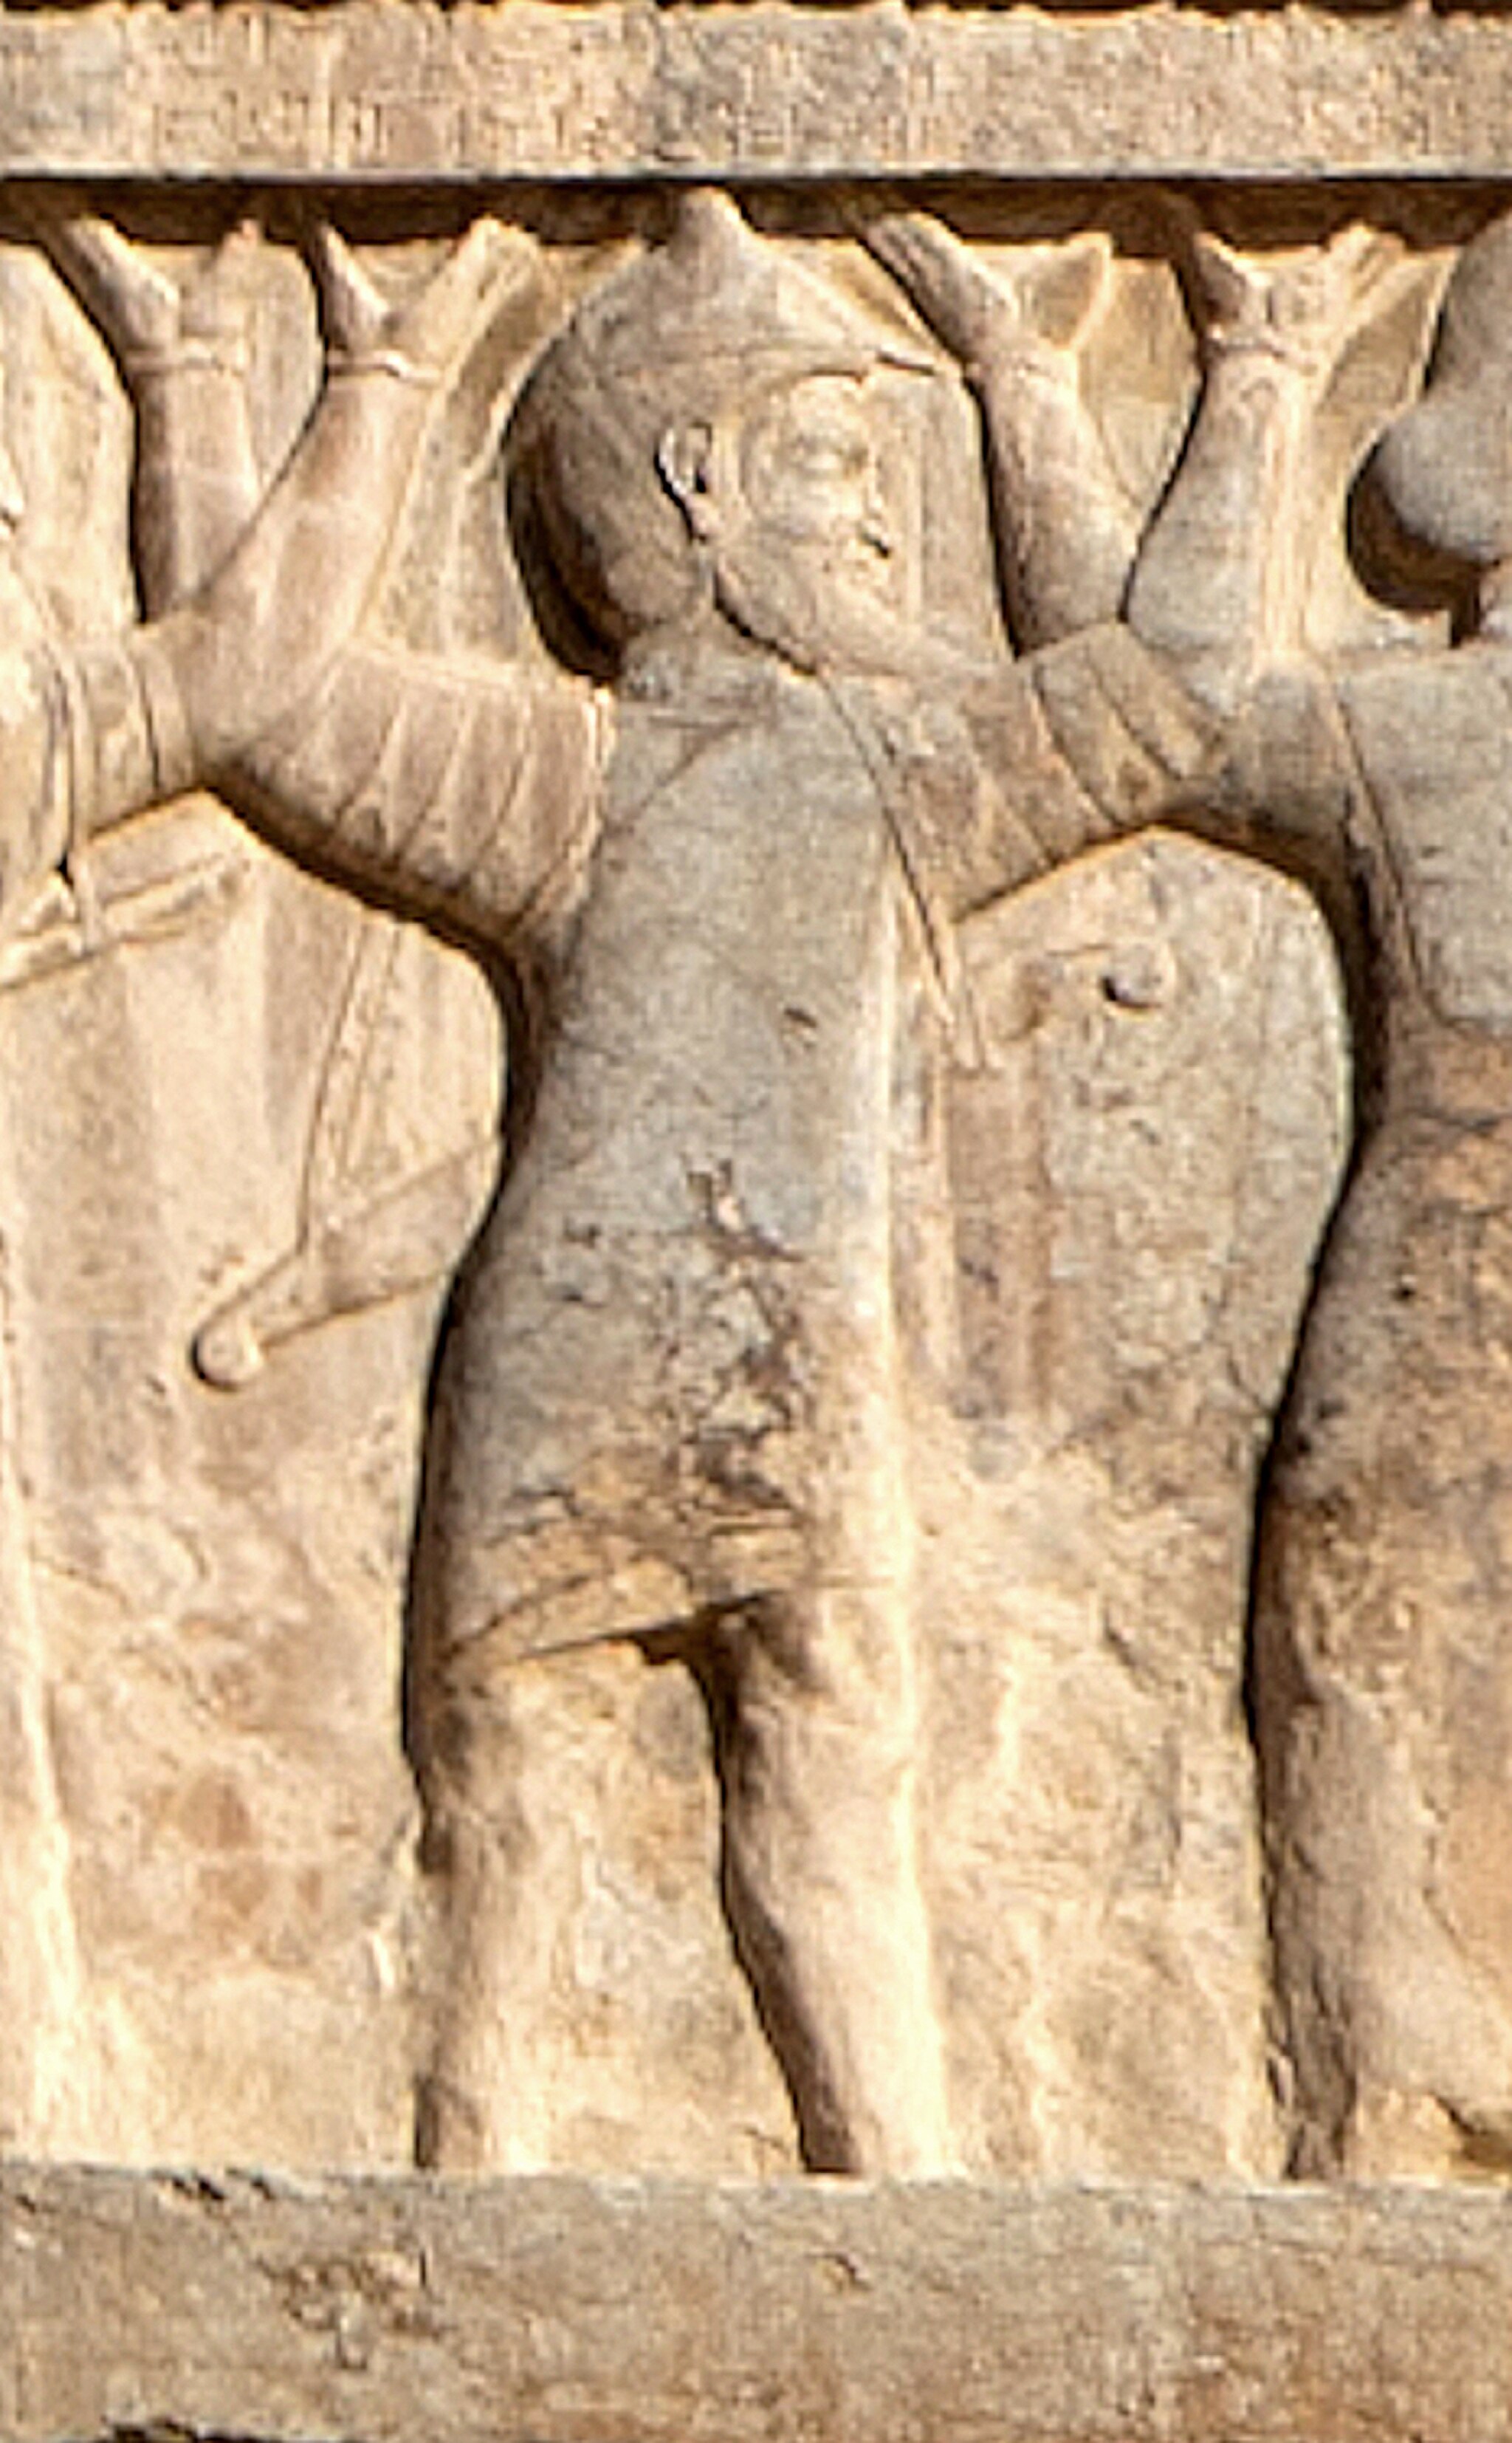
Title: Persepolis Tomb of Artaxerxes II Mnemon (r.404-358 BCE) Upper Relief Macedonian soldier with labels
Description: Persepolis Tomb of Artaxerxes II Mnemon (r.404-358 BCE) Upper Relief Macedonian soldier with labels
Date: 2010-11-21 13:43:19
Categories: Tomb of Artaxerxes II, Petasos, 4th-century BC reliefs in Iran, Extracted images, 4th-century BC fashion, 2010 in Persepolis